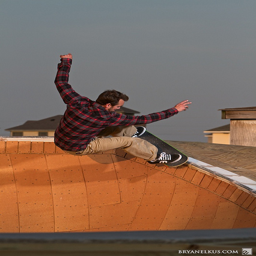
A young man is doing a trick on a skateboard.
The skateboarder is riding on the half pipe.
A man in a plaid shirt doing skateboard tricks
A man on a skateboard who is performing a trick.
There is a skateboarder doing a trick on the ramp